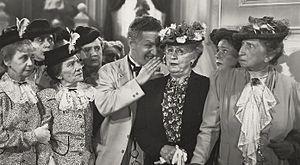
Margaret May Fish — née le 3 septembre 1871 à Chicago, morte le 1ᵉʳ avril 1956 à Los Angeles — est une actrice américaine, connue d'abord comme Margaret May, puis Margaret McWade.
It's a Joke, Son! est un film américain réalisé par Benjamin Stoloff et sorti en 1947.
Sarah Edwards est une actrice britannique, née le 11 octobre 1881 à Glyn Train, morte le 7 janvier 1965 à Los Angeles.